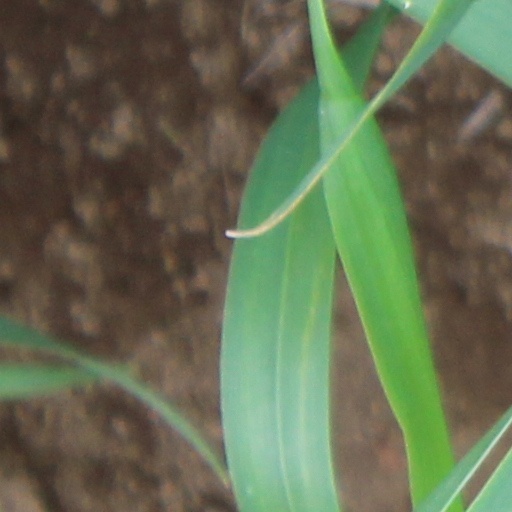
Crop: wheat